History of social work

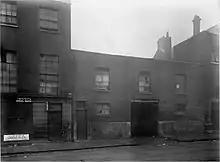
A Marylebone slum in the nineteenth century.

She also provided housing for the poor; after being improved her properties were let to those on intermittent and low incomes. At the heart of the Octavia Hill system was the weekly visit to collect rent. From the outset, Hill conceived this as a job for women only. She and her assistants, including Emma Cons combined the weekly rent collection with checking every detail of the premises and getting to know the tenants personally, acting as early social workers. At first Hill believed, "Voluntary workers are a necessity. They are better than paid workers, and can be had in sufficient numbers." Later, she found it expedient to maintain a paid workforce.